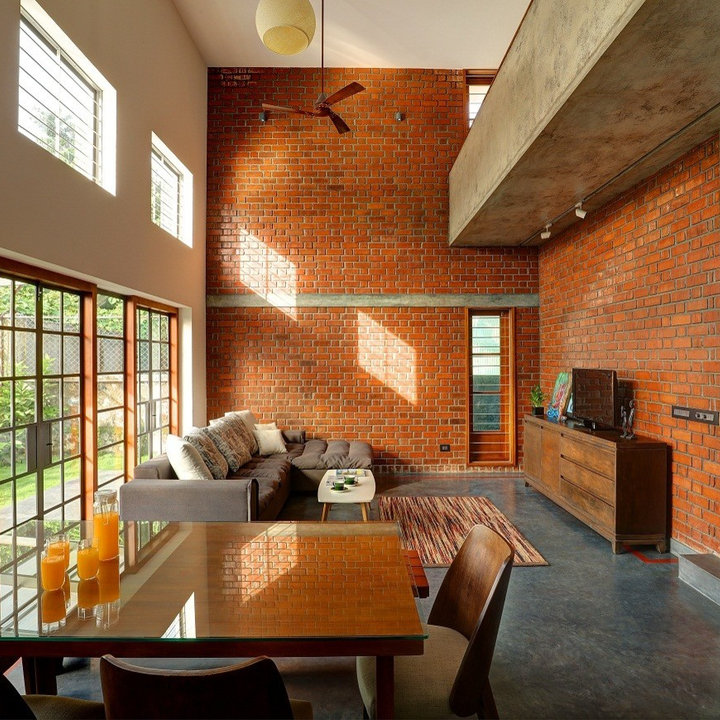
Style: Industrial